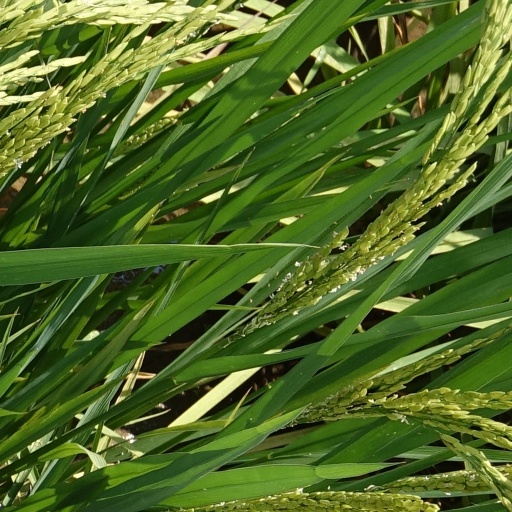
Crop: rice